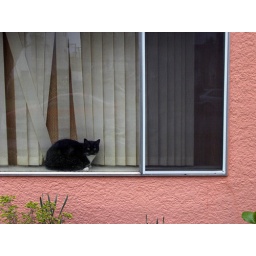
today's cat in the window